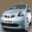
Label: automobile